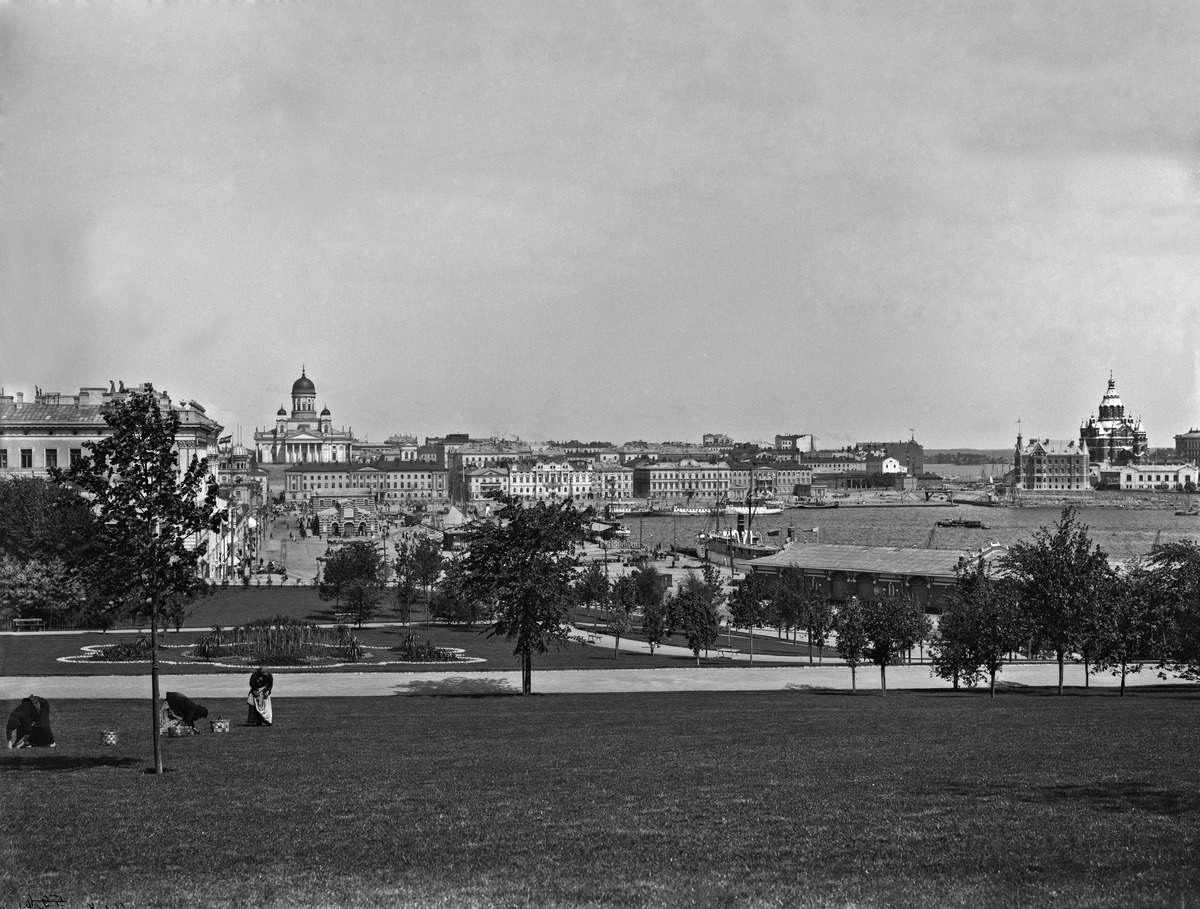
Näköala Tähtitornin vuorelta Eteläsatamaan
sisällön kuvaus: Näköala Tähtitornin vuorelta Eteläsatamaan. mustavalkoinen
Kuvaaja: Brander, Signe, valokuvaaja
Ajankohta: kuvausaika 1909
Paikka: Suomi, Uusimaa, Helsinki, Katajanokka Helsinki
Aiheet: puistot, istutukset, kirkkorakennukset, satamat